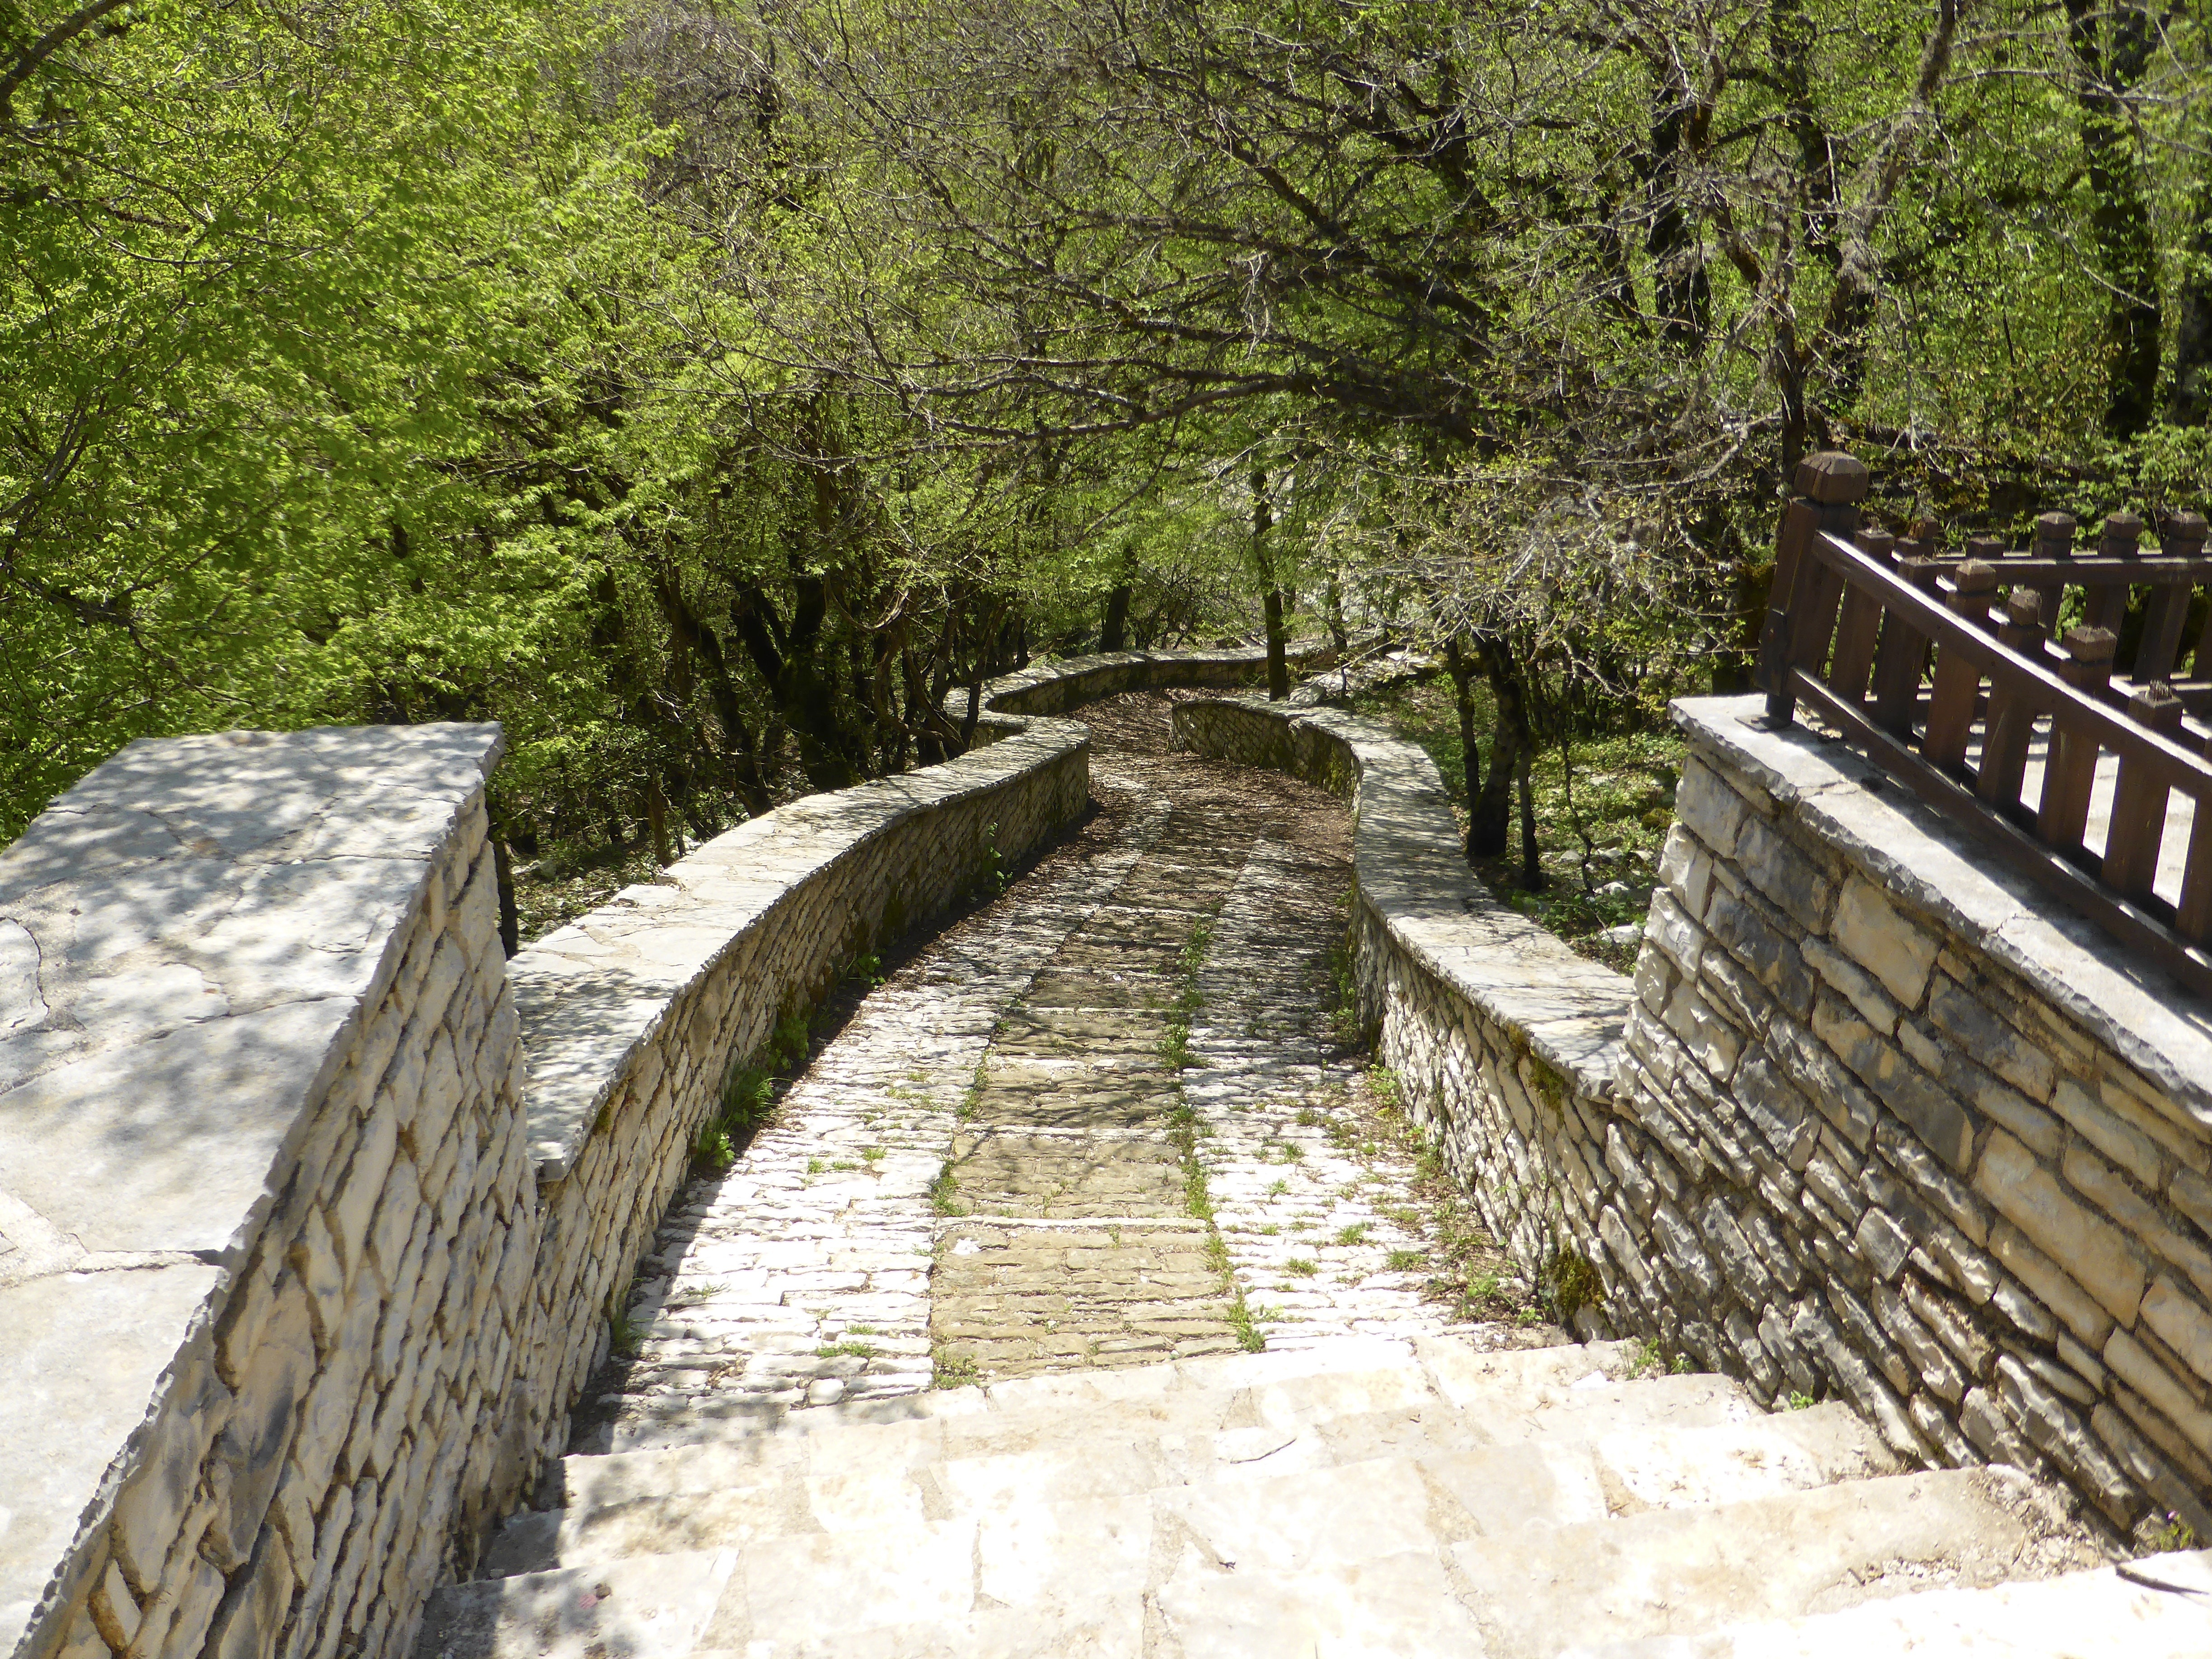
path, road, trail, wall, walkway, direction, waterway, way